Stella Creasy

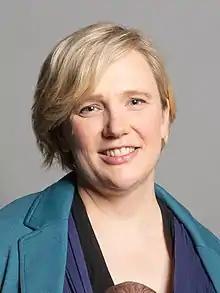
Official portrait, 2020

Stella Judith Creasy (born 5 April 1977) is a British Labour and Co-operative politician who has been Member of Parliament (MP) for Walthamstow since 2010.